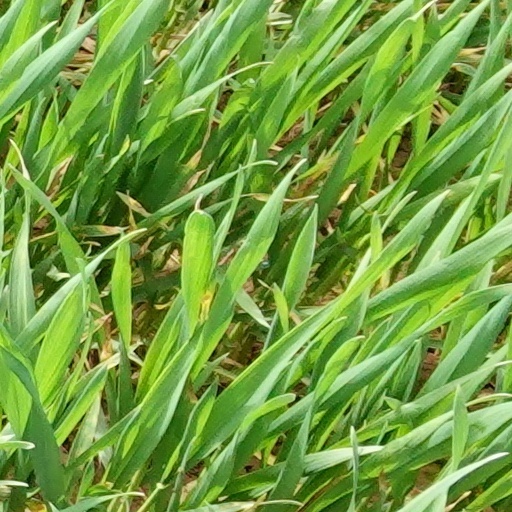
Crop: wheat